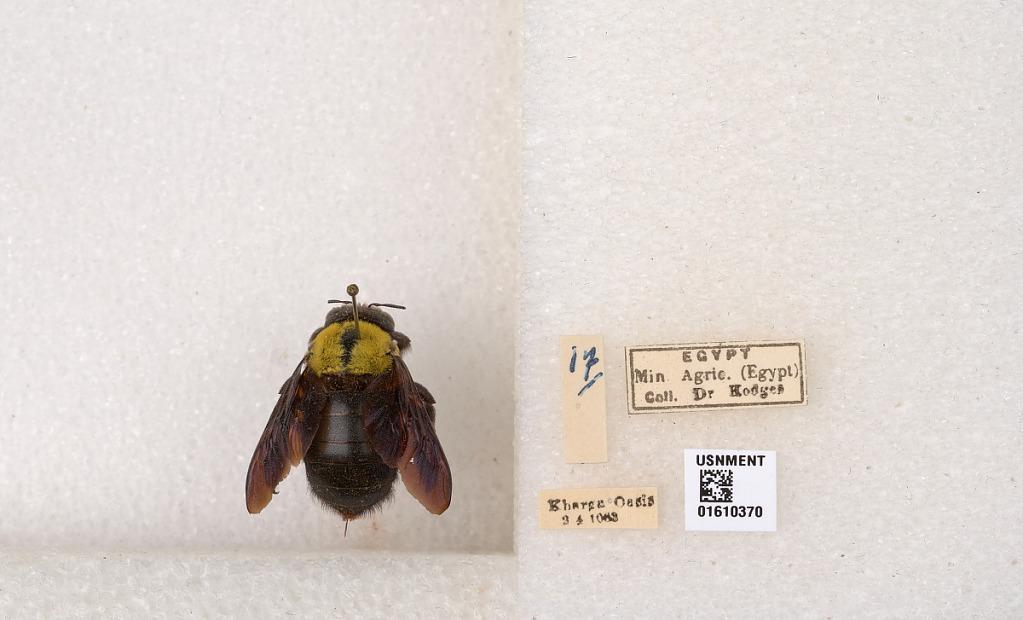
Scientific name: Xylocopa (Koptortosoma) aestuans (Linnaeus)
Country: Egypt
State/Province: New Valley
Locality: Kharga Oasis
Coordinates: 25.4325, 30.5578